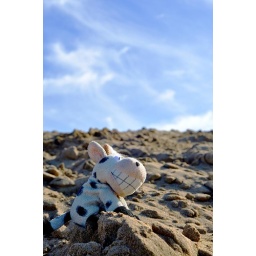
Moo sits on the soft sand and contemplates on existence.... and the lack of grass in the darn place.